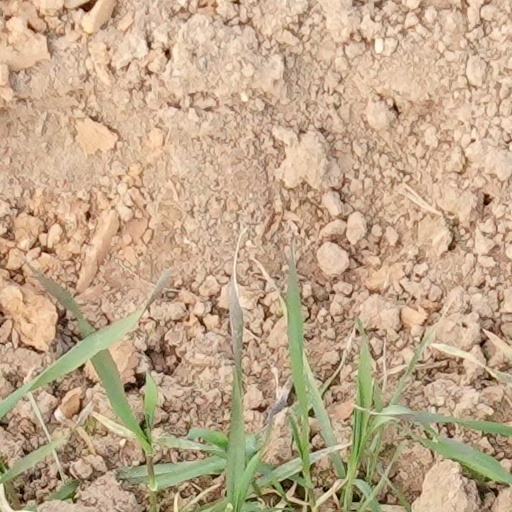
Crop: wheat